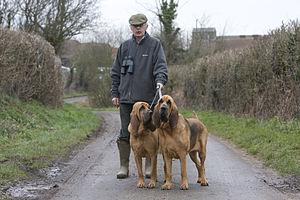
Le chien de Saint-Hubert ou bloodhound est une race de chien de chasse originaire de Belgique. La Fédération cynologique internationale attribue son origine à la ville de Saint-Hubert en Belgique. C'est un chien d'ordre de grande taille, d'aspect lourd et massif. La tête est grande avec la bosse occipitale bien marquée. La peau de la tête est très lâche et profondément ridée.